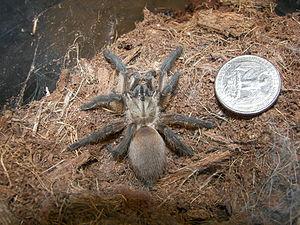
Les Eumenophorinae sont une sous-famille d'araignées mygalomorphes de la famille des Theraphosidae vivant surtout en Afrique et dans les régions avoisinantes.
Monocentropus balfouri est une espèce d'araignées mygalomorphes de la famille des Theraphosidae.